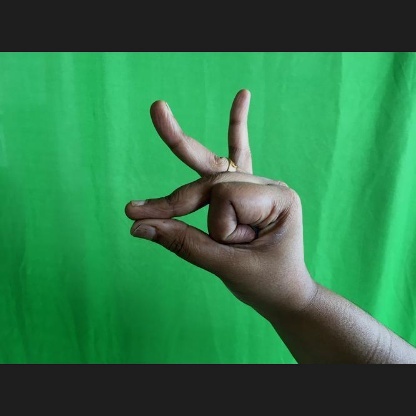
Mudra: Bramaram